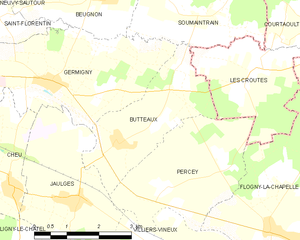
Carte des communes françaises Butteaux